Mary Lindley Murray

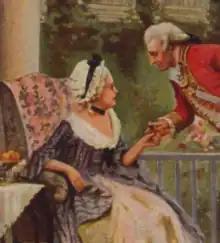
Murray entertaining General Howe

Mary Lindley Murray (1720 – December 25, 1782) is known in the American Revolution as the Quaker woman who in 1776 held up British General William Howe after the British victory against American forces at Kips Bay. Murray treated Howe and his generals to cake, tea, and wine and delayed them several hours as the American rebels led by General Israel Putnam got away safely and undetected.